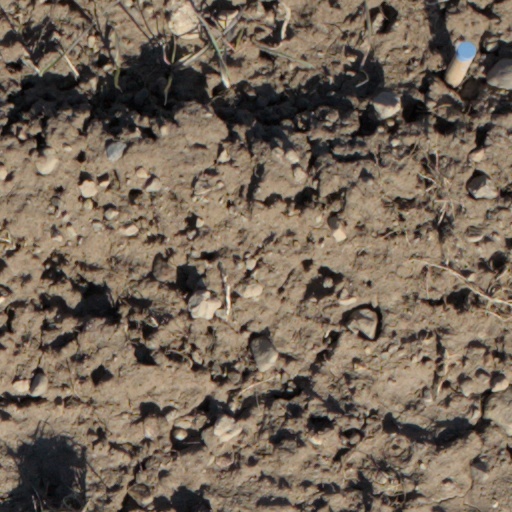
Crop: wheat